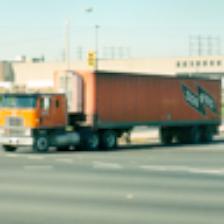
Label: NonHuman